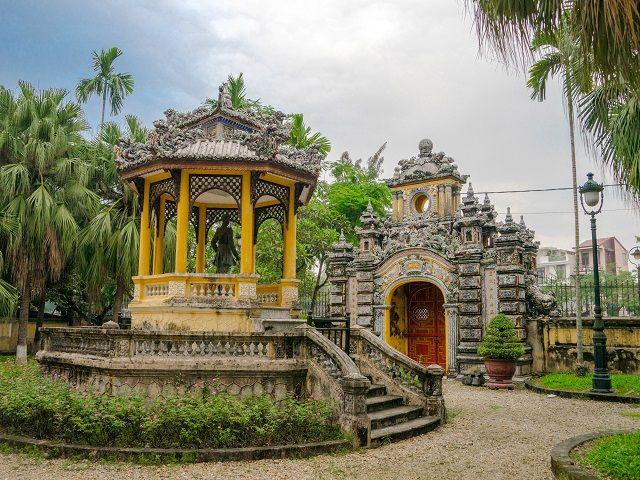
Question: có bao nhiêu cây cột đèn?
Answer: có một cây cột đèn